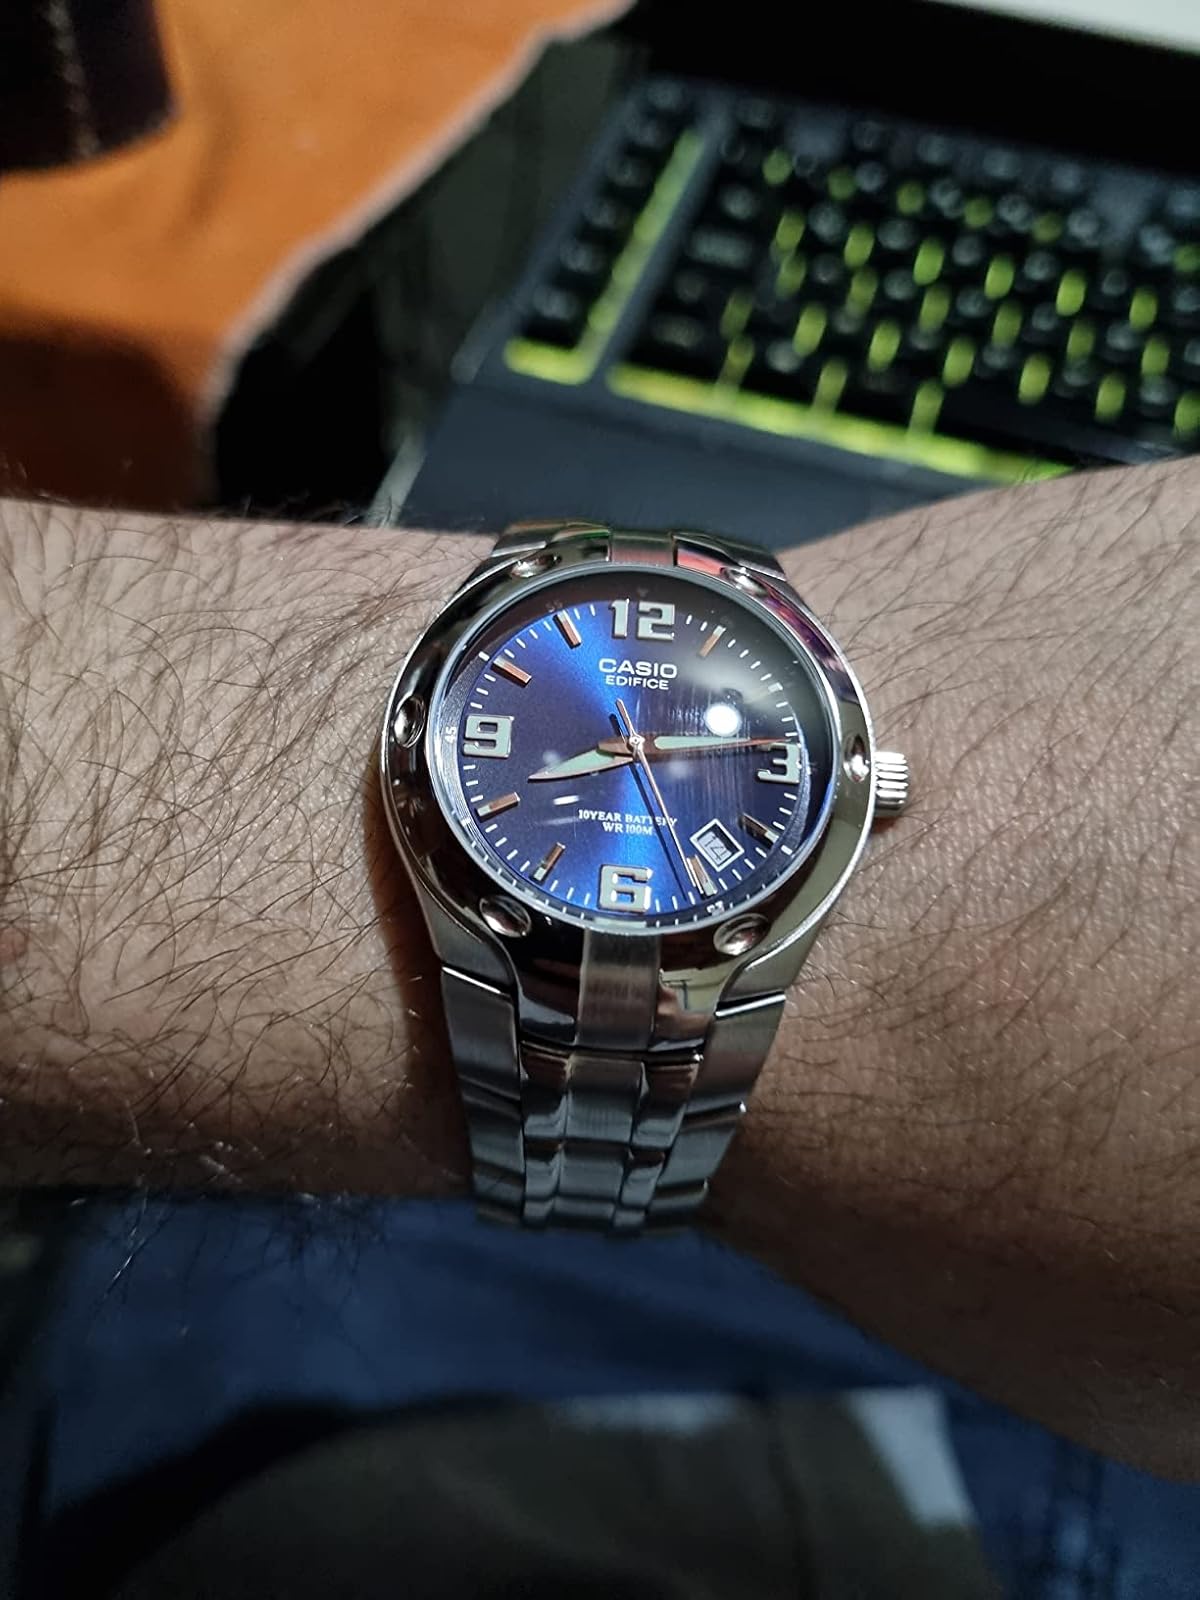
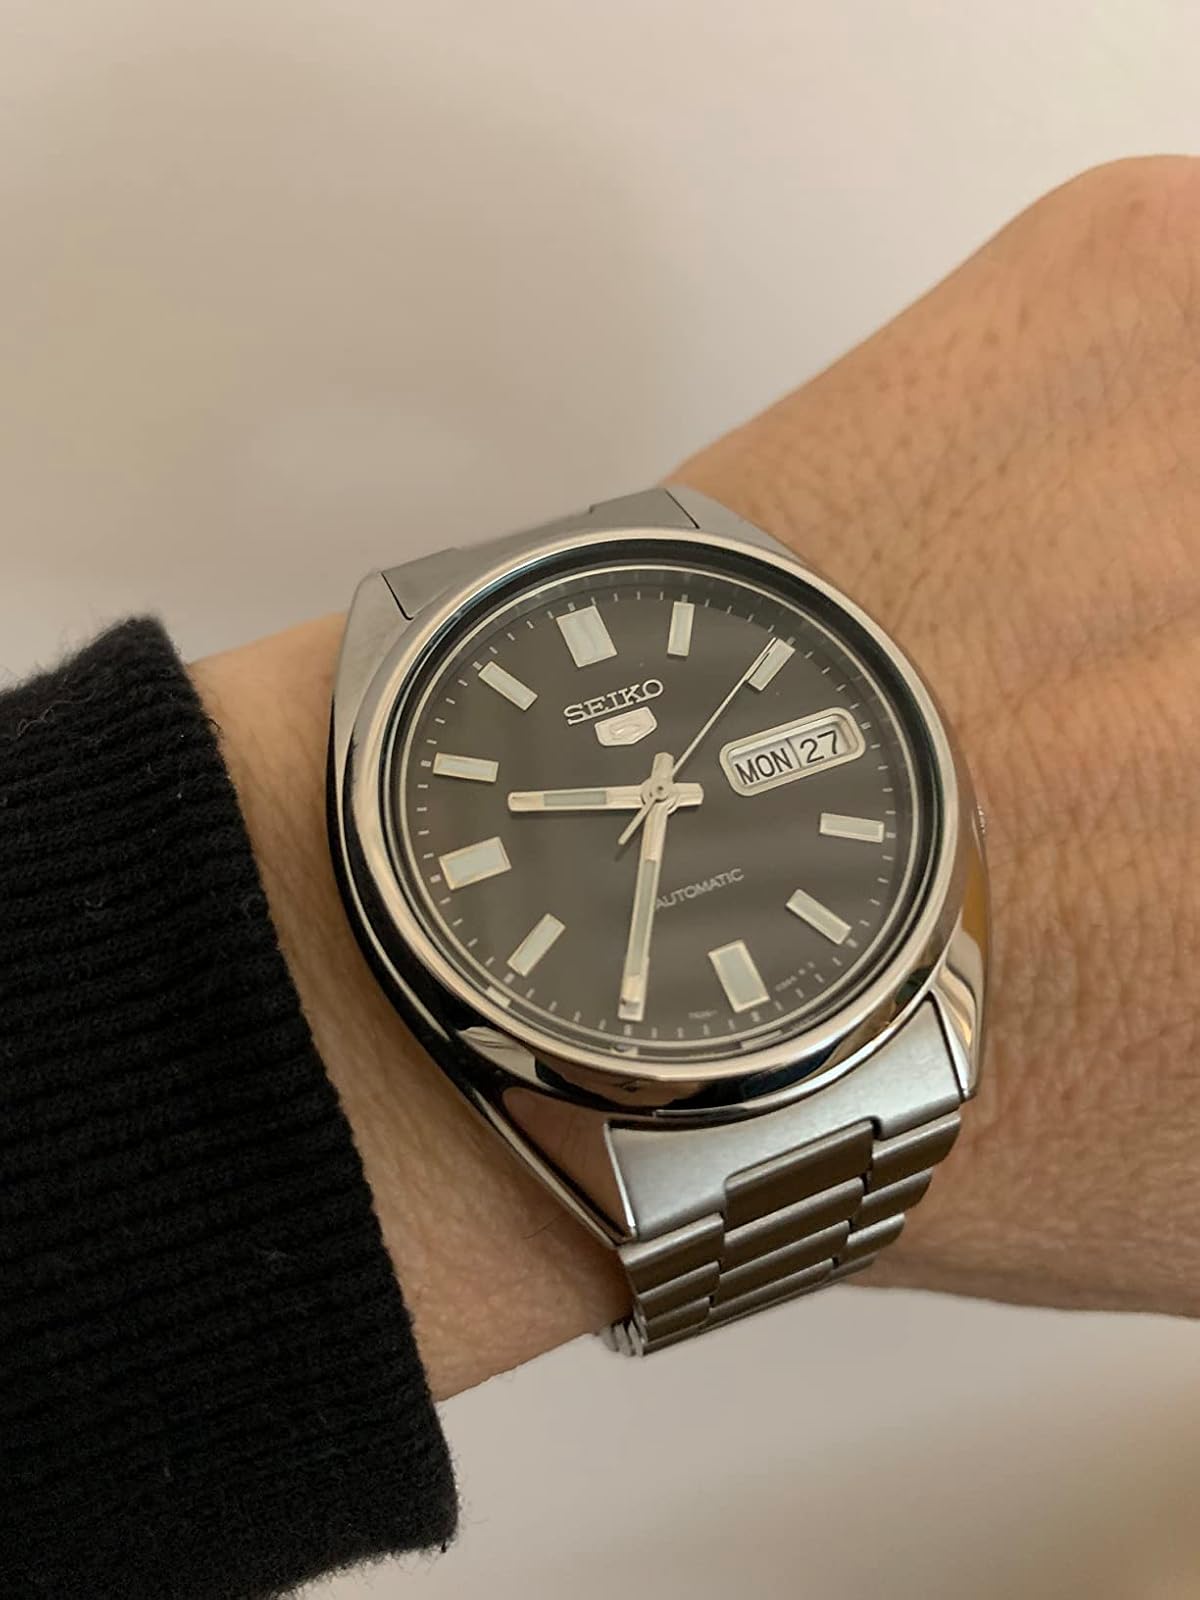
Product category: accessories_watch
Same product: no